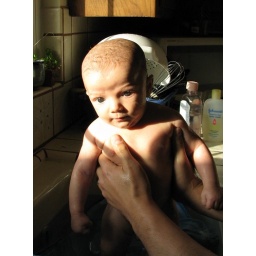
How nice it would be to take a morning bath in the kitchen sink.